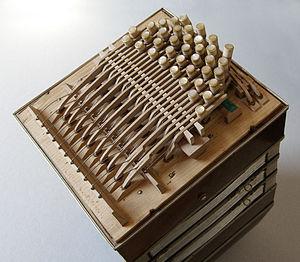
Le bandonéon est un instrument de musique à vent, à soufflet et à clavier de la famille des instruments à anches libres, originaire d'Allemagne.